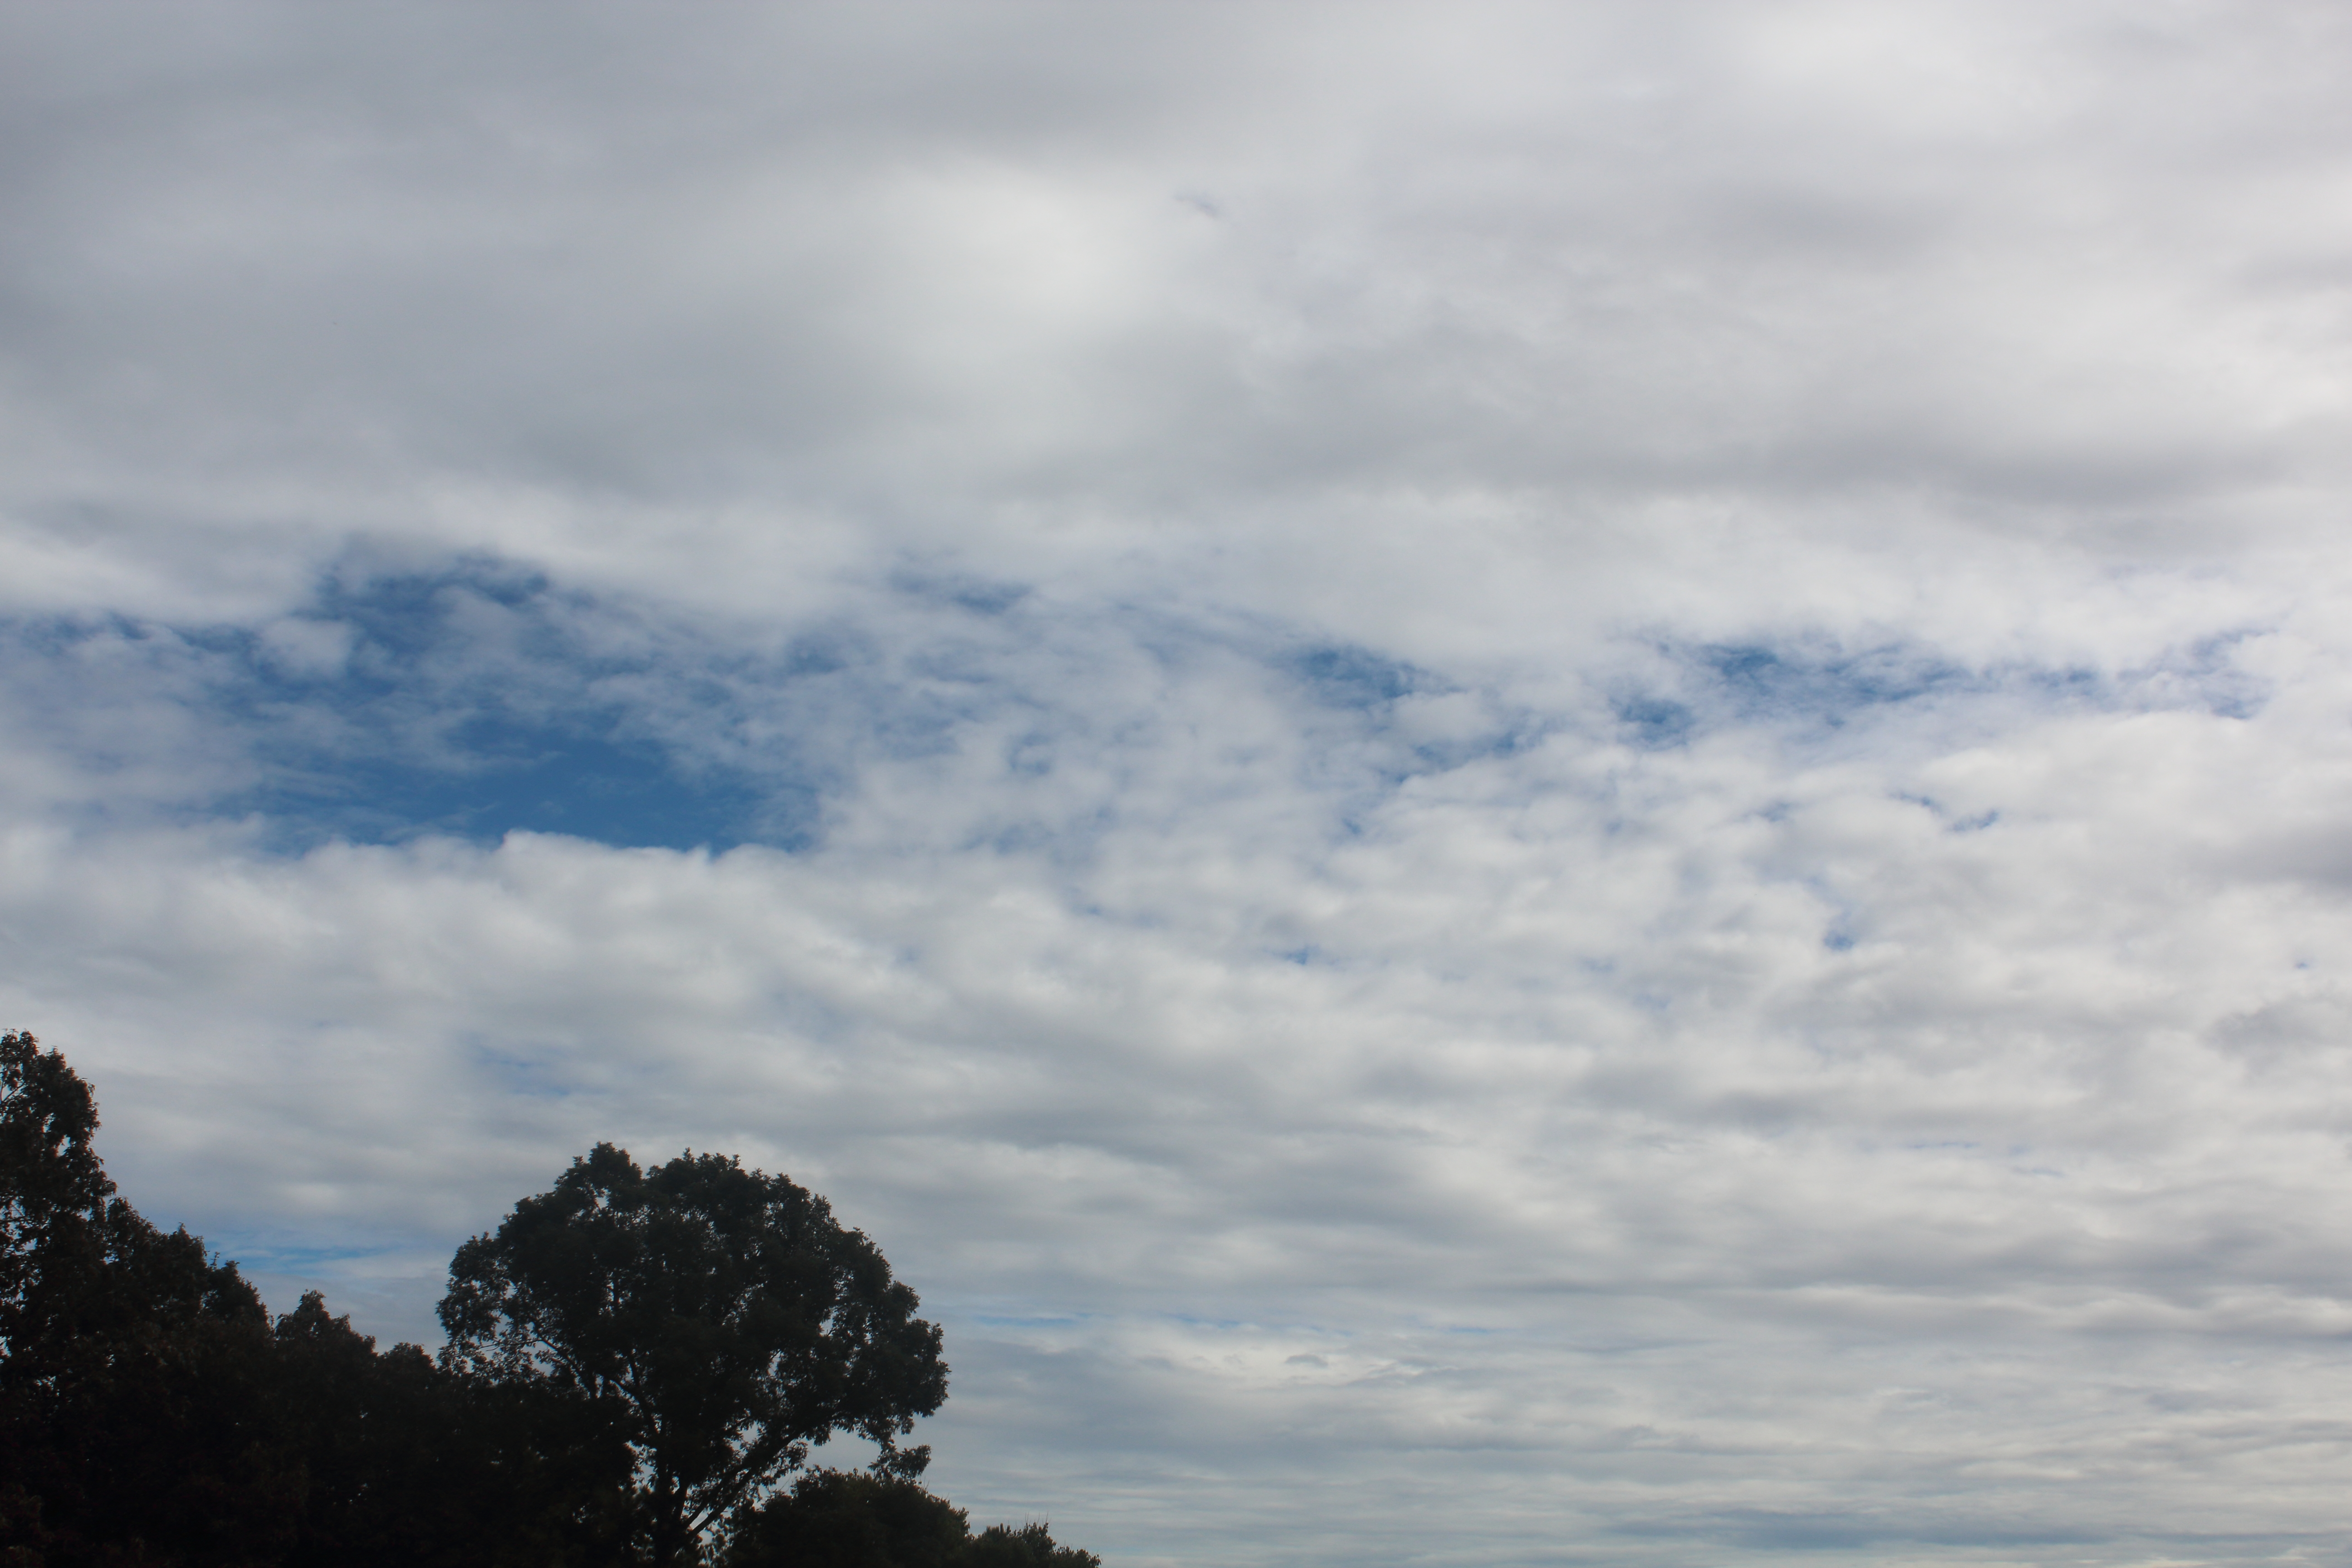
cloudy, sky, tree line, cloud, daytime, tree, atmosphere, cumulus, meteorological phenomenon, morning, horizon, evening, calm